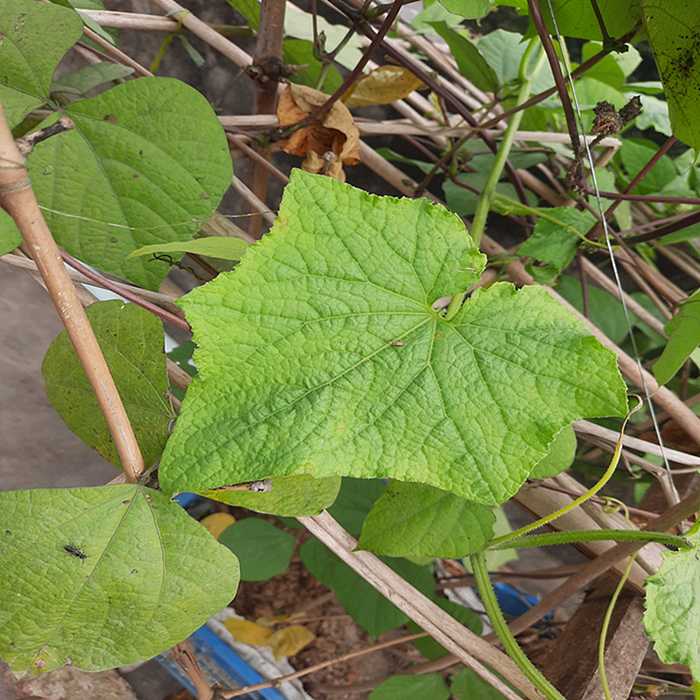
Plant: Cucumber
Label: Fresh leaf